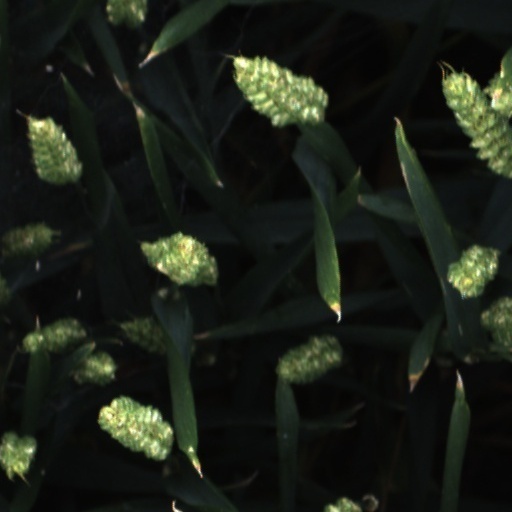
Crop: wheat